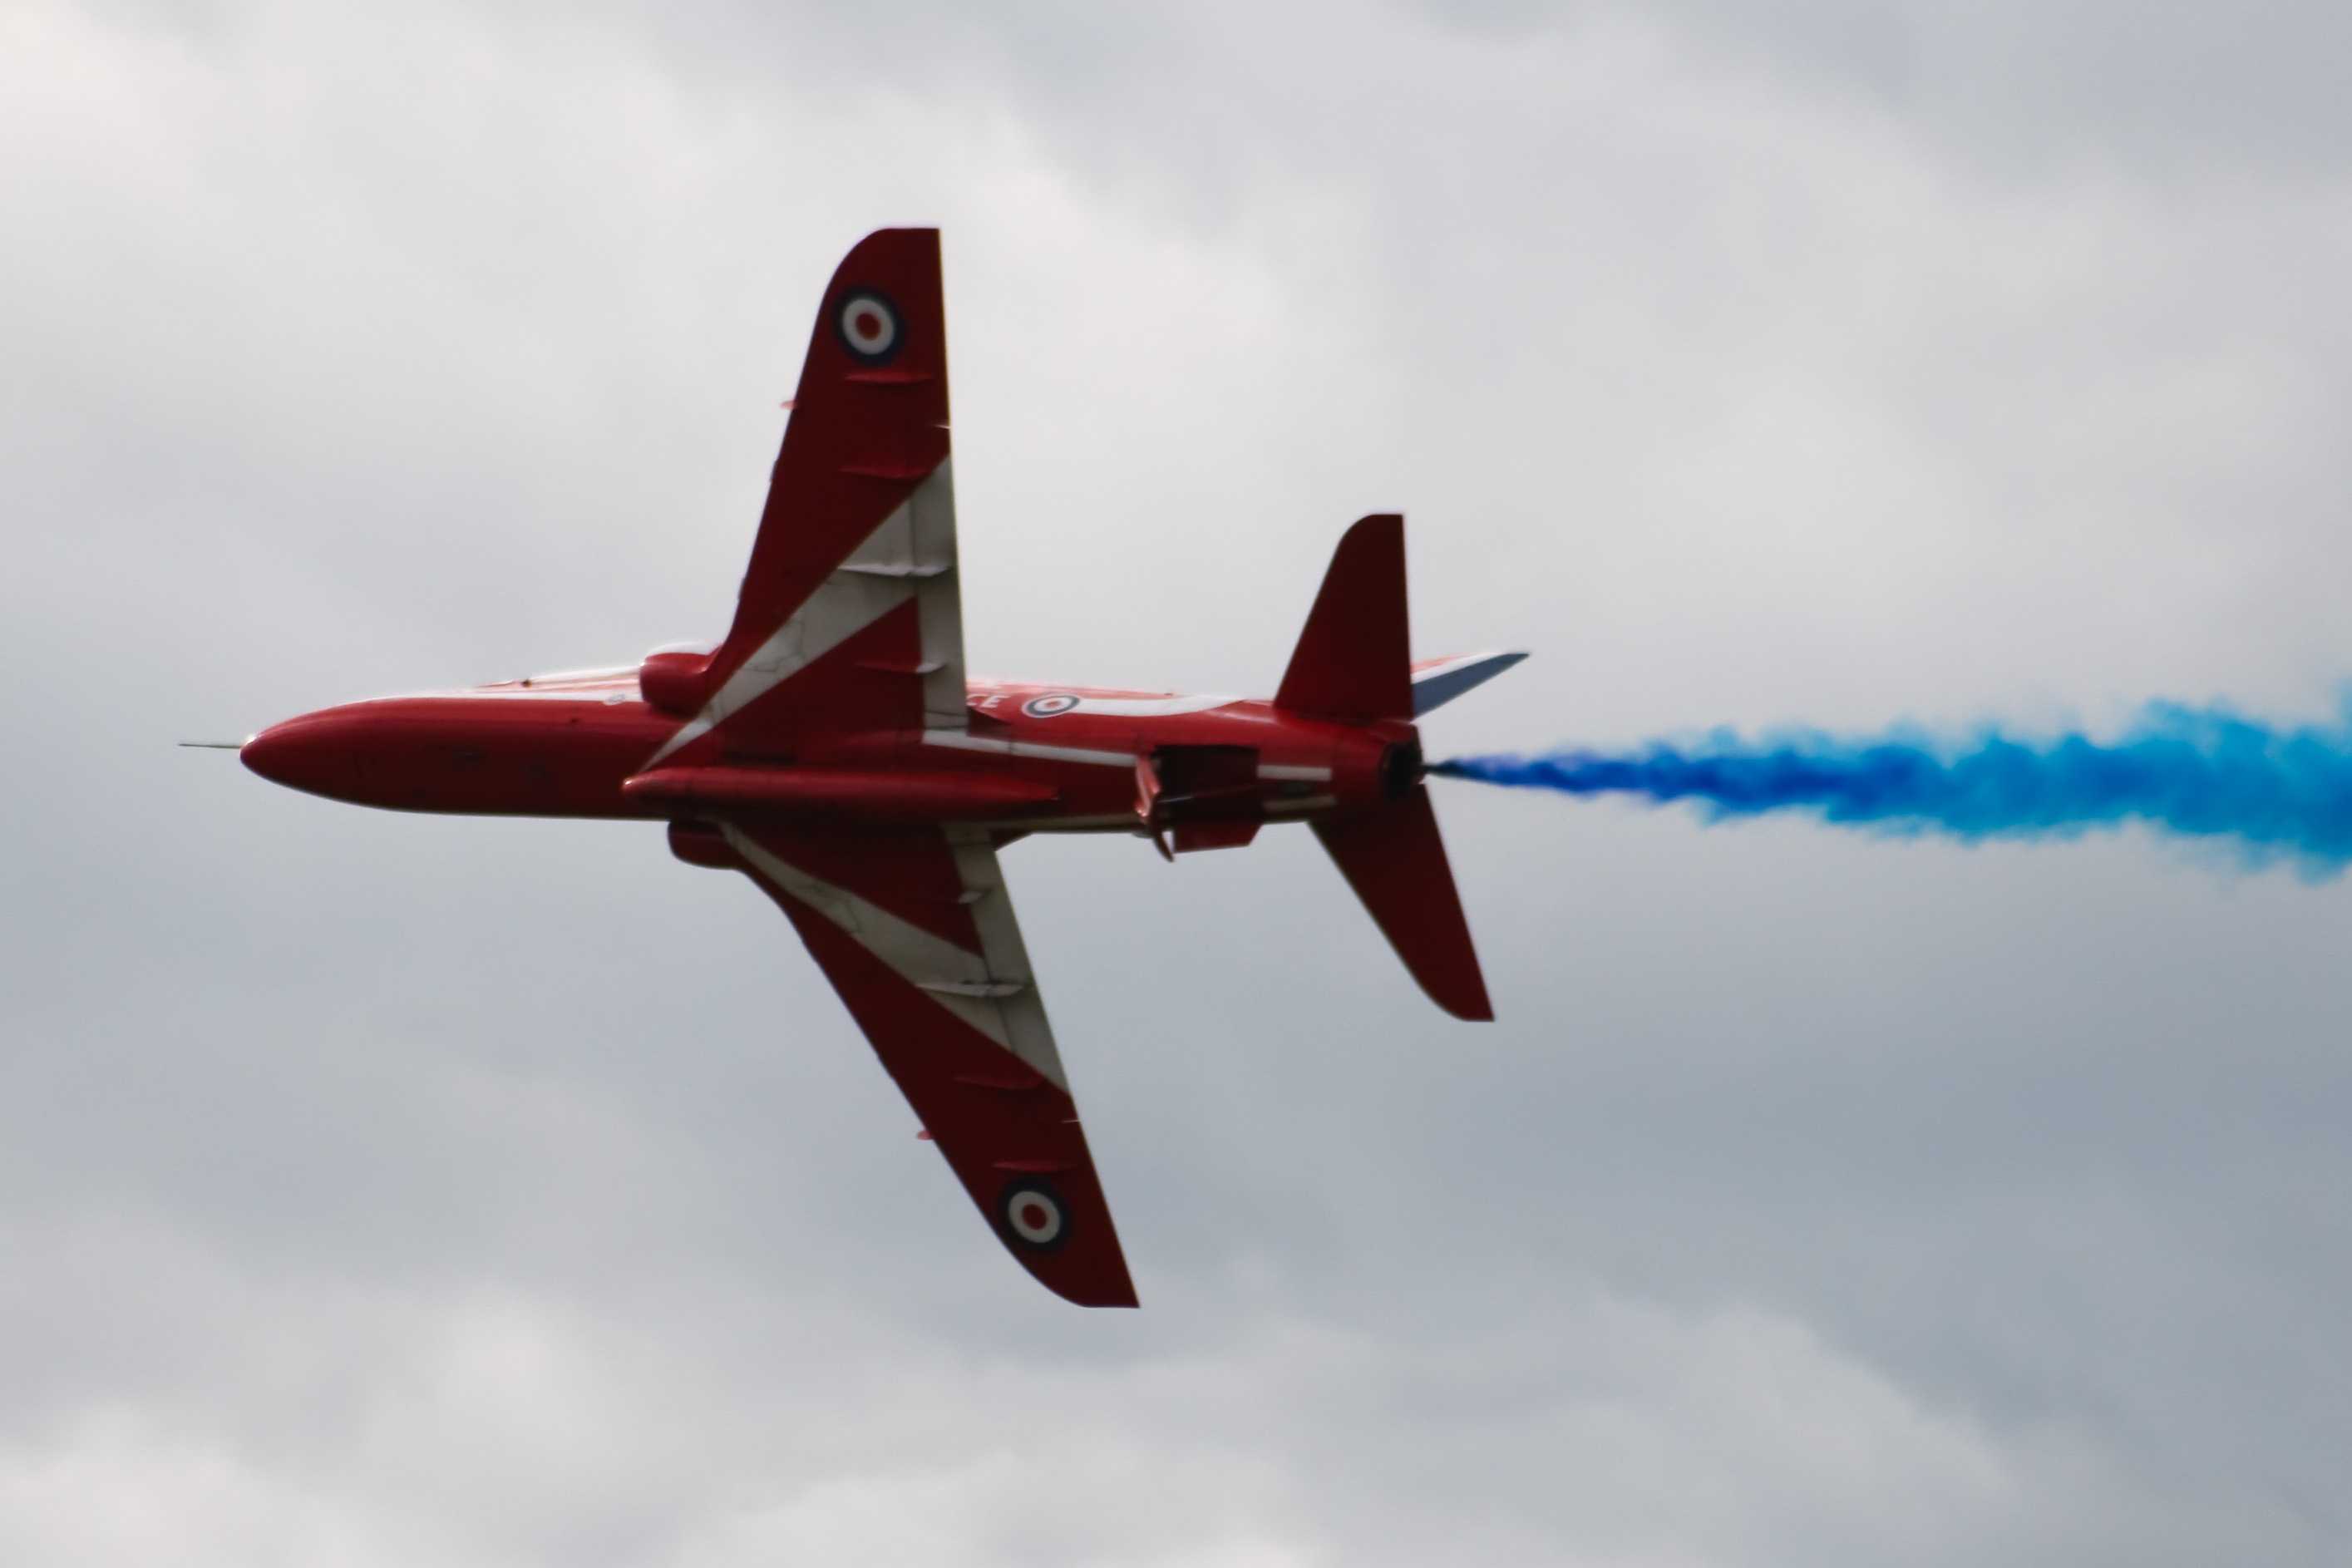
wing, smoke, airplane, aircraft, jet, vehicle, airline, aviation, flight, takeoff, coloured, jettrails, air show, air force, aerobatics, monoplane, air travel, atmosphere of earth, general aviation, air racing